Chaddesley Corbett

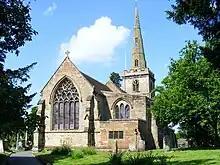
St Cassian's Church from the lych gate.

Within the village urban area is the Church of England church of St Cassian. The Domesday Book implies that there was a church at Chaddesley Corbett before 1086, although the present nave dates from the 12th century with later additions. St Nicholas Chapel was added in the 13th century, the chancel and north and south aisles in the 14th century, and the vestry probably added in the 16th century when the south aisle and St Nicholas Chapel were also altered. The tower and spire were added in the 18th century and the north aisle widened and vestry altered in the 19th century. The pipe organ, currently 3 manuals plus pedals, was first built in 1817 and relocated from a west gallery during major restoration and alterations in 1863–64. More recent additions include a roll of honour, housed in the tower, that lists those who served in World War I, and two windows commemorating soldiers killed during World War II.